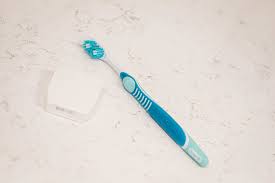
Label: trash